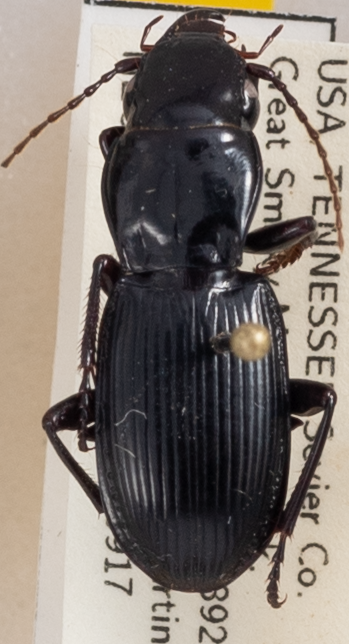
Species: Pterostichus acutipes acutipes
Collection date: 2019-09-17
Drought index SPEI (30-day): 0.17
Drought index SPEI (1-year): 2.09
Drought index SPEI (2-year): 2.09